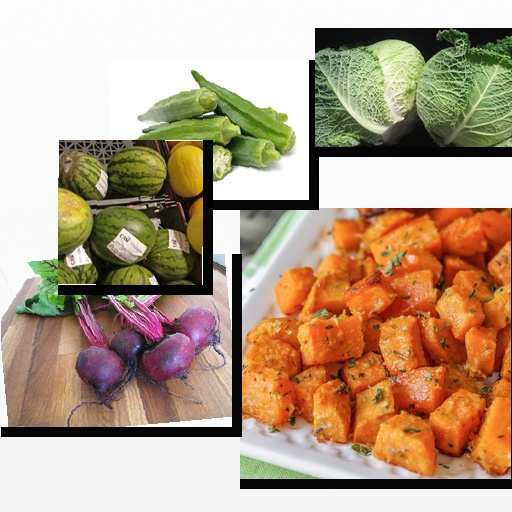
Food items: beetroot, sweet_potato, melon, okra, cabbage